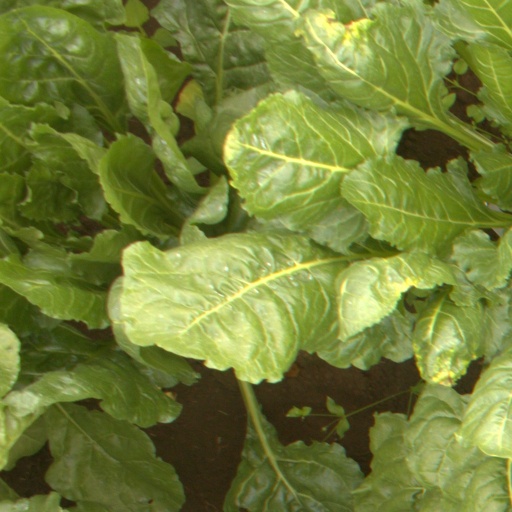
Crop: sugar beet